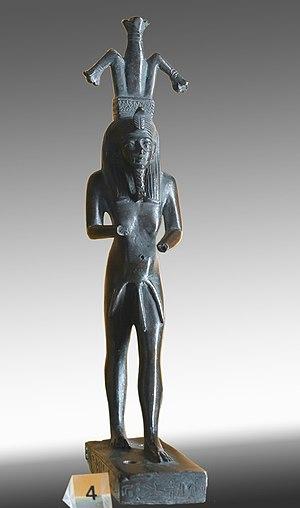
Nil divin, Hâpy. Basse Epoque XXVIe-XXXe dynastie (vers 664-332 AEC). Bronze, H. 20,9 cm. Ancien Cabinet de la ville de Lyon. Entré en 1810. Musée des Beaux-Arts de Lyon. Inv. H 1517
L’Égypte antique constitue le thème principal du département des Antiquités du Musée des Beaux-Arts de Lyon et la collection égyptienne qu'il détient est la plus grande de France après celle du Musée du Louvre. Sur les treize salles que compte le département, l'Égypte en occupe neuf. Cette place s’explique par l’importance historique de l’égyptologie à Lyon, animée par des hommes tels que Victor Loret, dont la famille a fait don au musée en 1954 de plus d'un millier d'objets. Dès 1895, le Musée du Louvre fournit près de quatre cents objets pour constituer le fonds du département ; d'autres objets complètent ce dépôt quelques années plus tard, augmenté, en 1936, d'objets provenant du village des artisans de Pharaon à Deir el-Médineh.